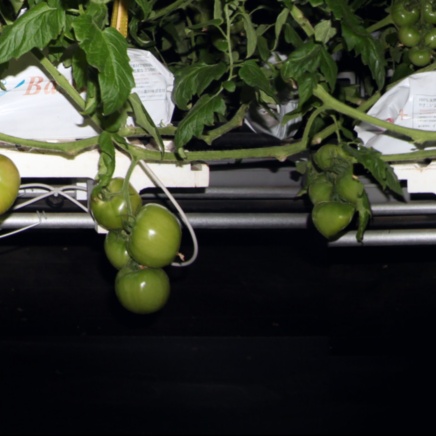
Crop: tomato